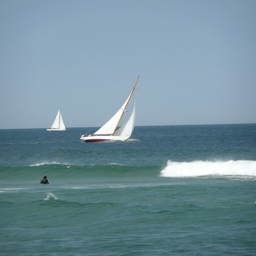
Two sail boats floating on top of a blue ocean.
Man wading in surf with two sailboats in the background.
There are two sailboats out in the water today.
Sailboats on the ocean with a breaking wave in front.
Two sail boats out on the big ocean.